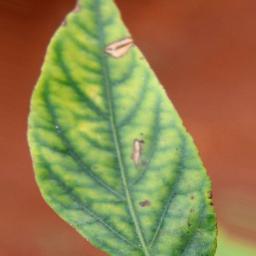
Label: nutritional